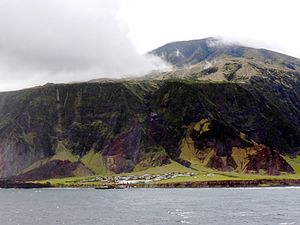
Tristan da Cunha / Galleri
Tristan da Cunha er en øgruppe i Sydatlanten med 265 indbyggere, og består af fire store vulkanøer.